Terry Weeks

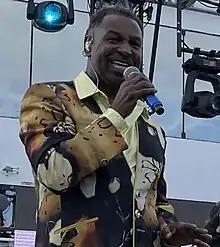
Weeks with The Temptations in 2022

Terry Wayne Weeks (born December 23, 1963) is an American R&B and soul singer who is currently one of the lead singers of the legendary Motown quintet The Temptations.